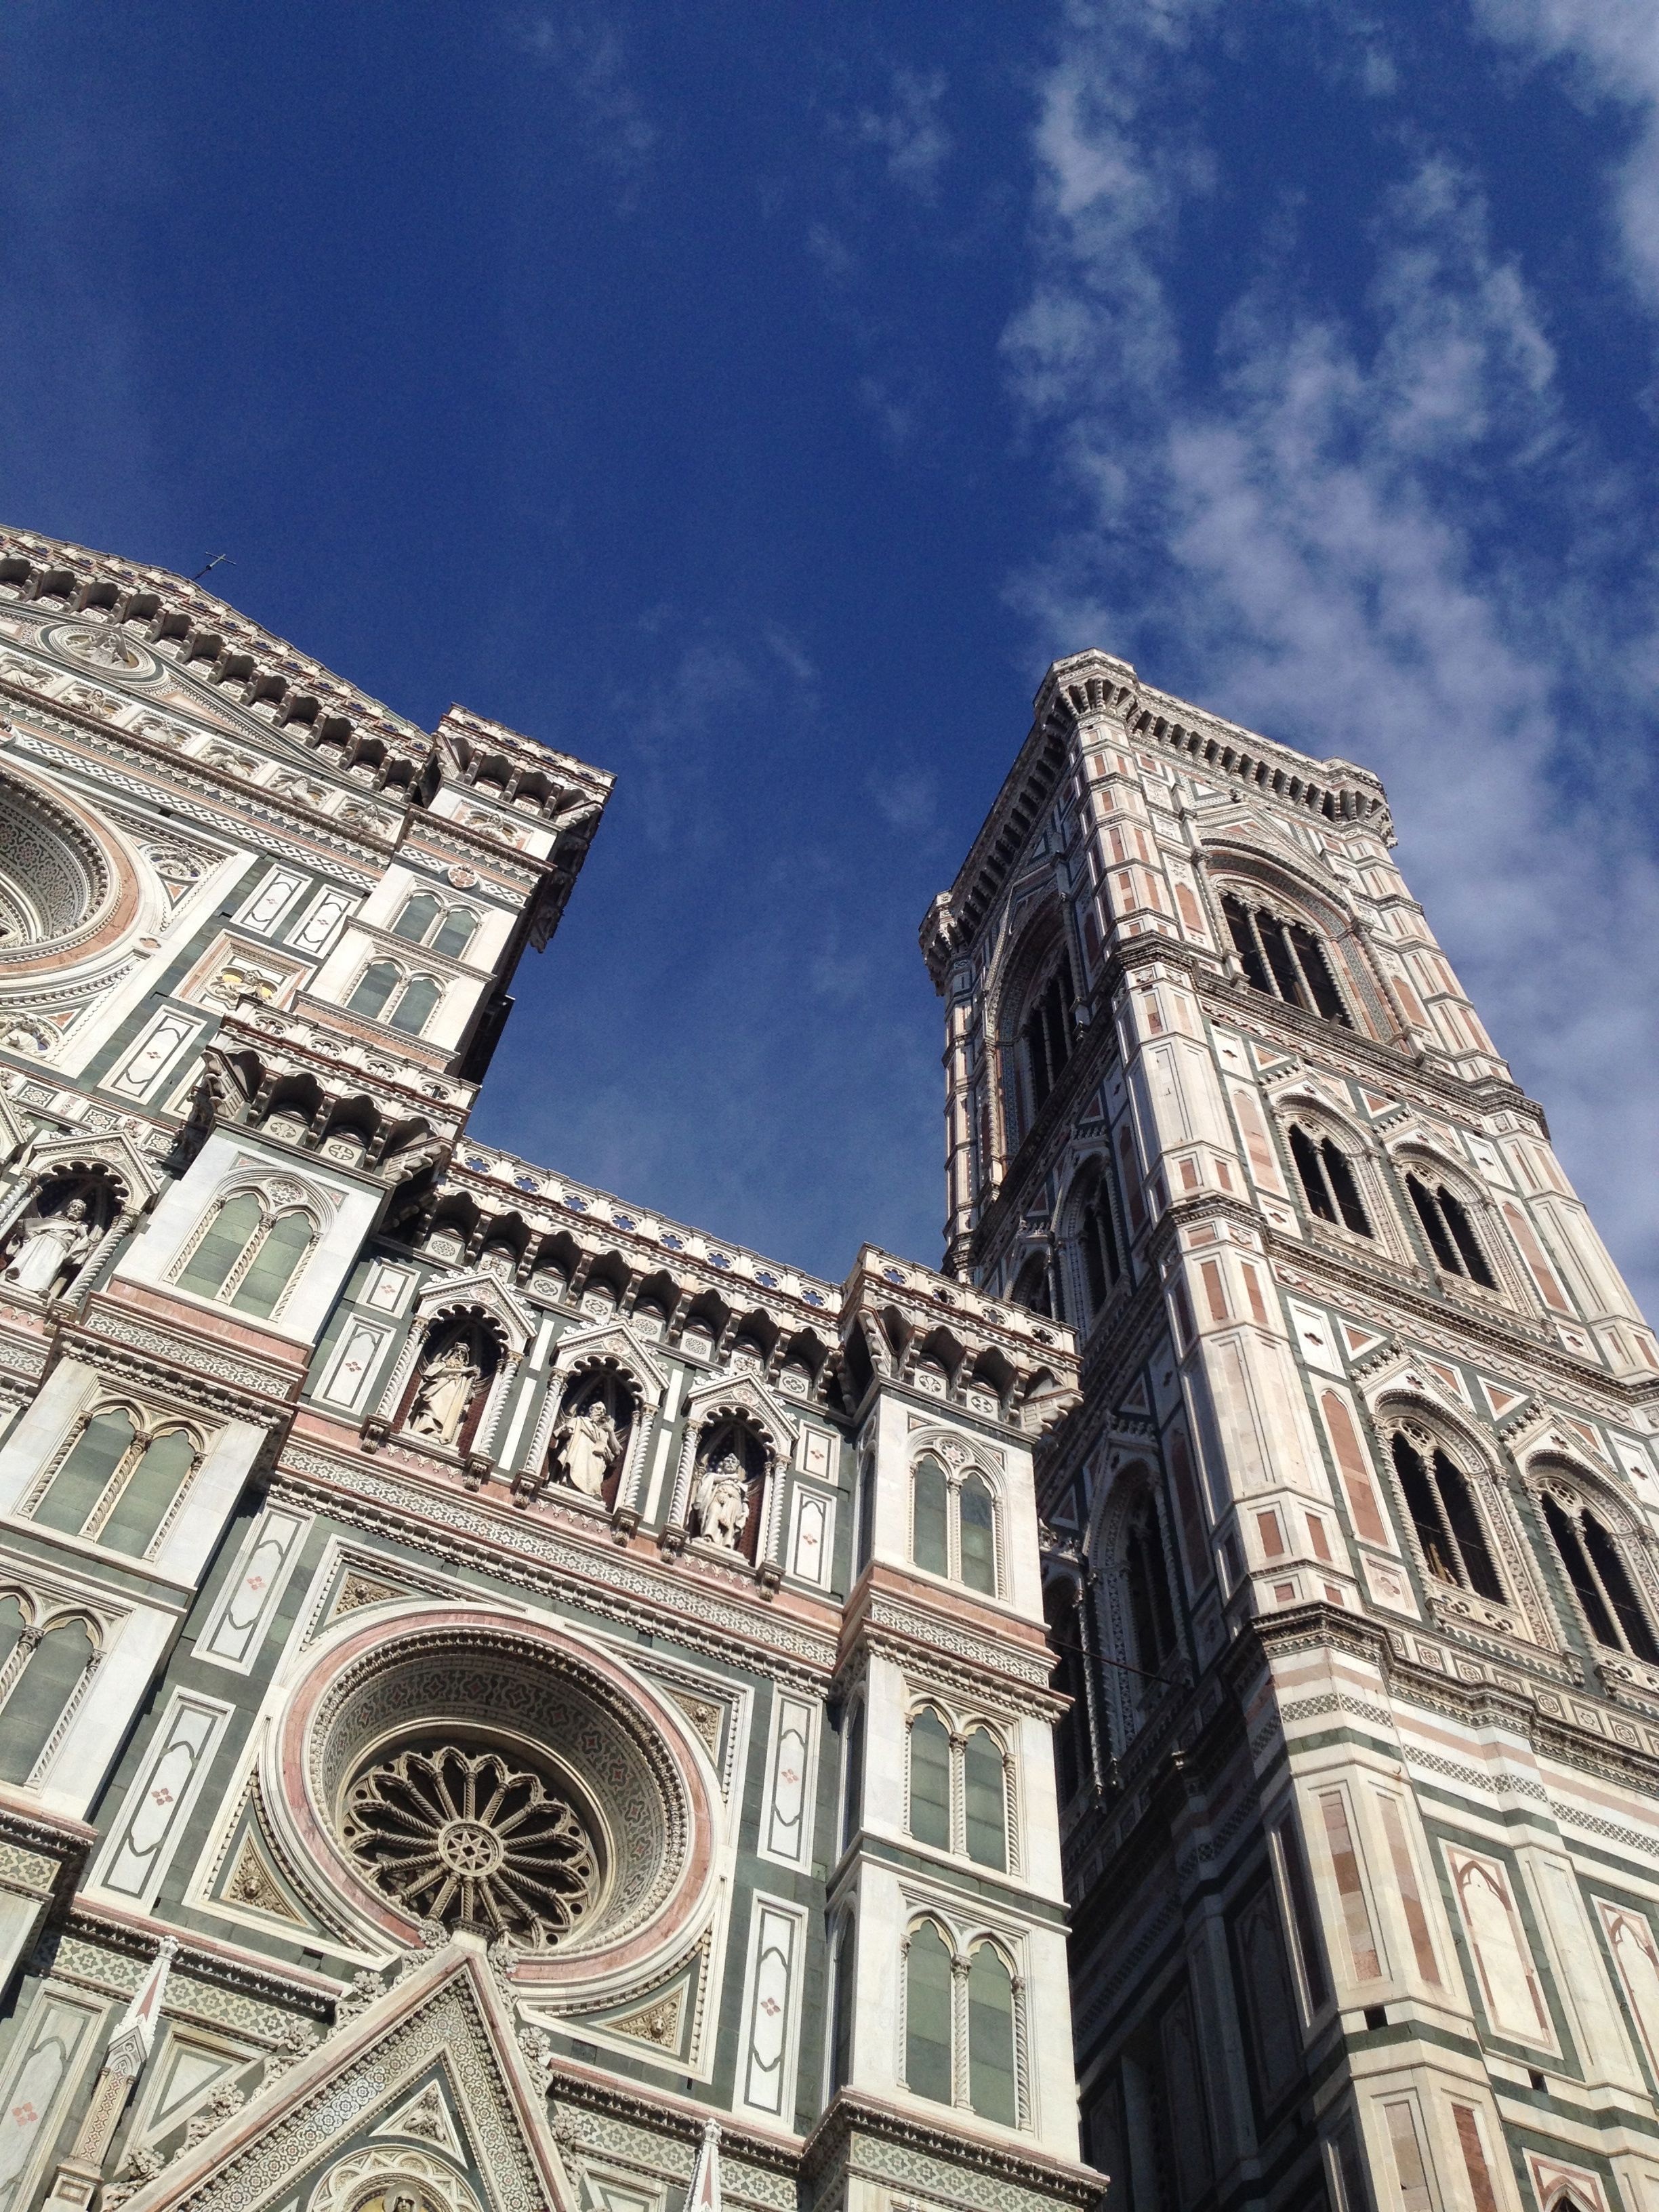
architecture, sky, building, city, skyscraper, cityscape, downtown, travel, europe, tower, landmark, italy, tuscany, facade, church, cathedral, historic, place of worship, culture, florence, duomo, italian, metropolis, firenze, urban area